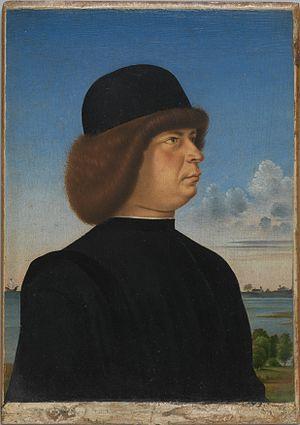
Jacometto Veneziano est un peintre italien de la première Renaissance, à la fin du XVᵉ siècle, qui fut actif de 1472 à 1497.